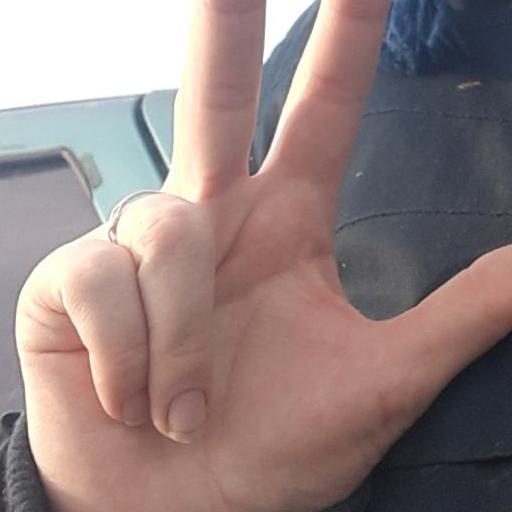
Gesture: three2